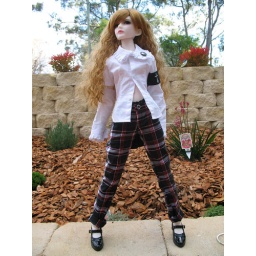
Girl in boys clothes = AWESOME!